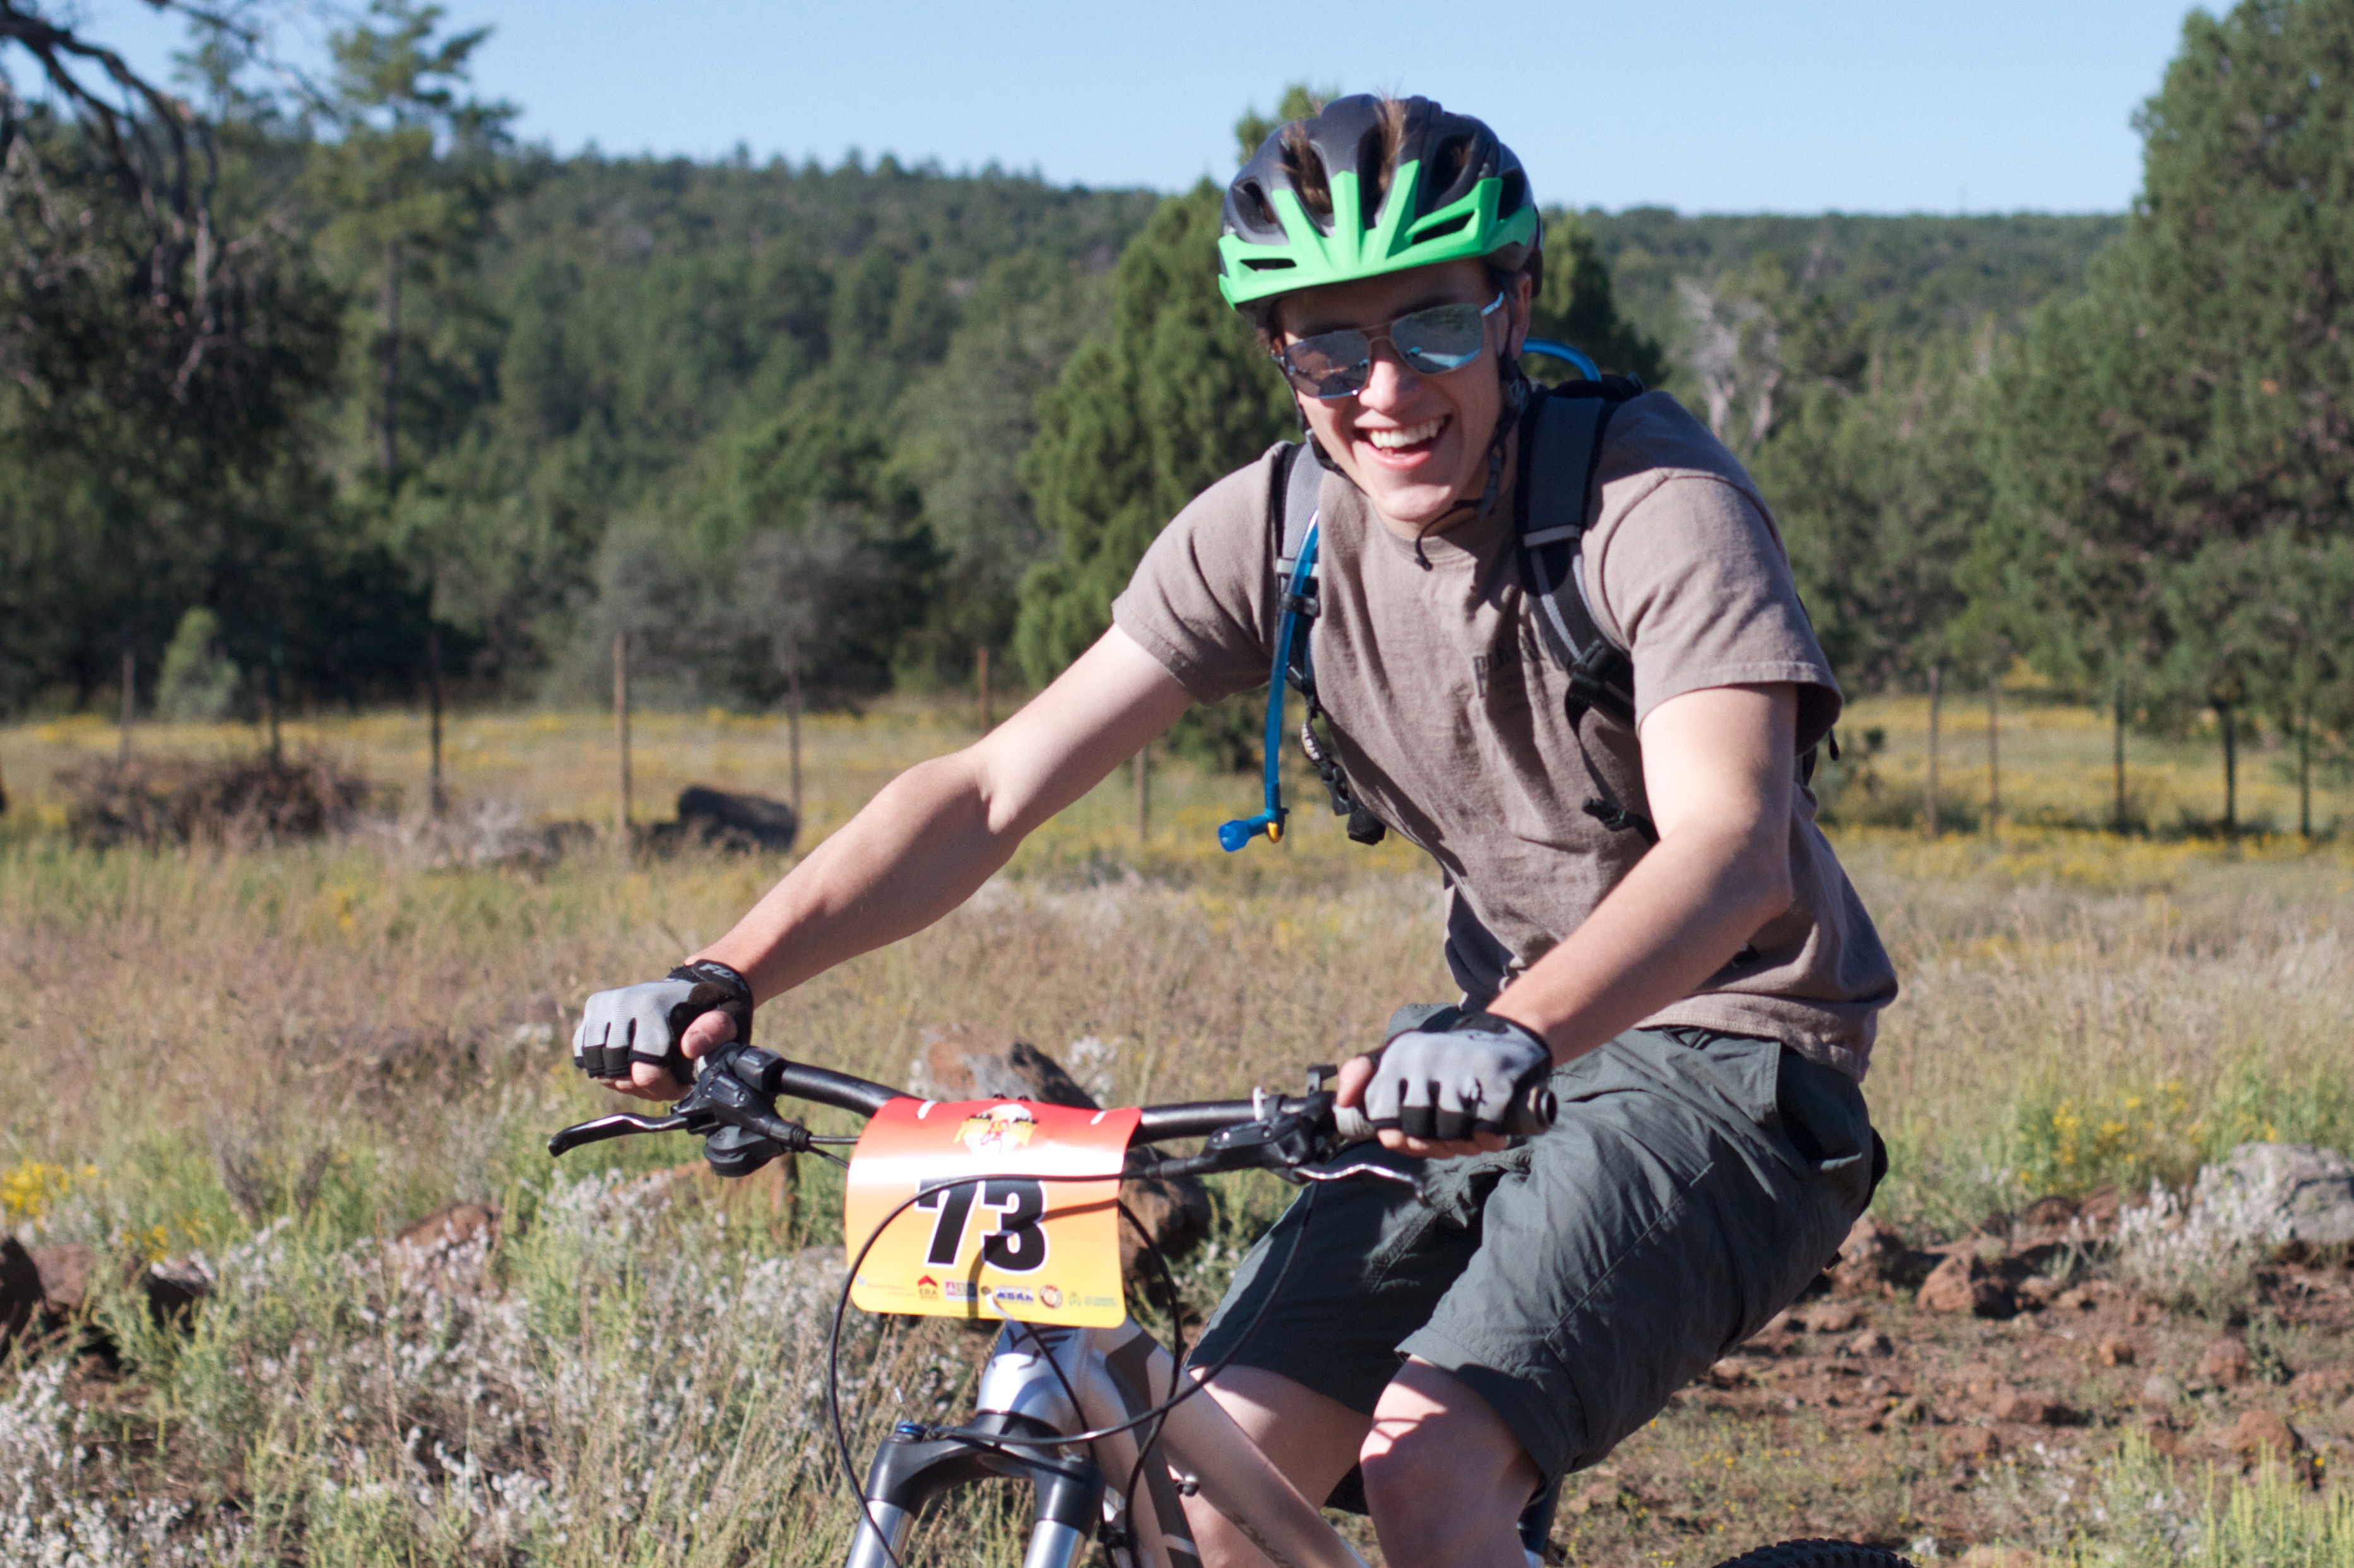
trail, bicycle, vehicle, extreme sport, sports equipment, mountain bike, cycling, race, sports, fotr, freeride, mountain biking, road cycling, land vehicle, cycle sport, cyclo cross, bicycle racing, ultramarathon, duathlon, mountain bike racing, adventure racing